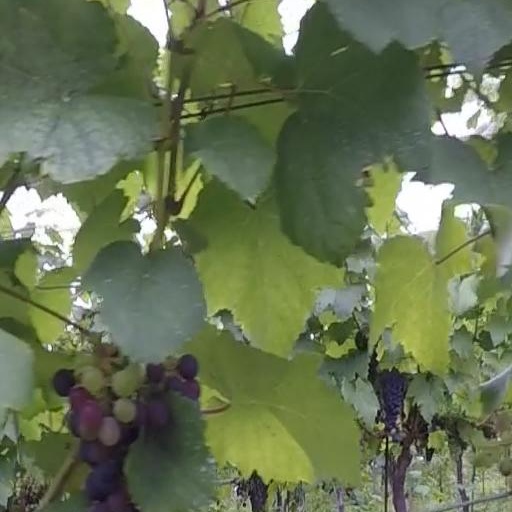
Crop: grape